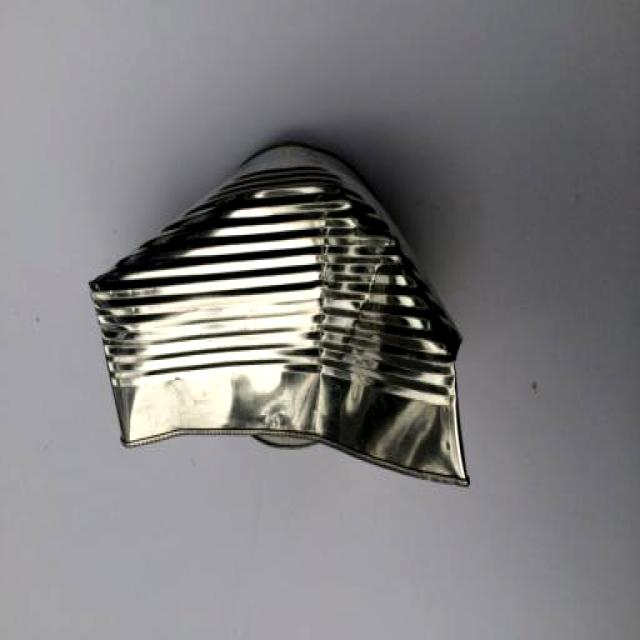
Label: Metal